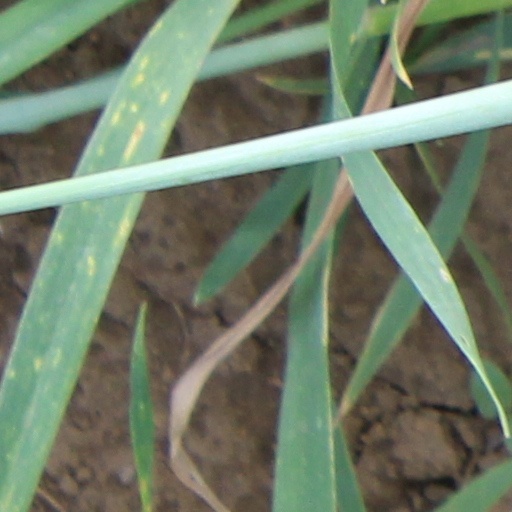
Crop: wheat